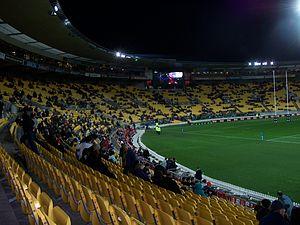
Le Wellington Regional Stadium est un stade de la ville de Wellington en Nouvelle-Zélande, stade consacré essentiellement au rugby à XV et au cricket mais qui peut aussi être utilisé pour d'autres compétitions comme le football où le rugby à XIII.
Les Hurricanes, anciennement les Wellington Hurricanes sont une franchise de rugby à XV néo-zélandaise, basée à Wellington. Ils participent au Super Rugby. Ils jouent au Westpac Stadium de Wellington, mais aussi à Palmerston North et à Napier. Ils représentent les équipes de NPC de Wellington, East Coast, Poverty Bay, Hawke's Bay, Wanganui, Manawatu, Wairarapa Bush, Horowhenua Kapiti.